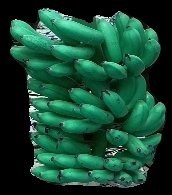
Variety: rasbale
Grade: grade1